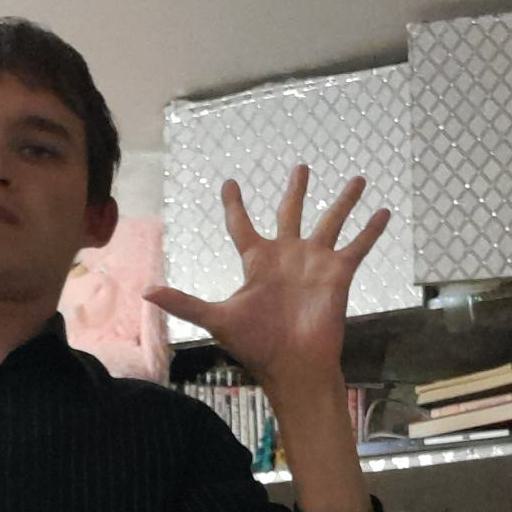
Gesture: palm